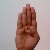
The image shows a hand gesture representing the letter 'B' in Indian Sign Language.